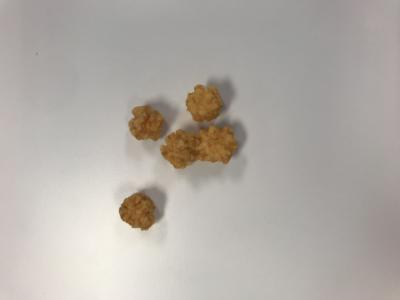
Label: generalcompost